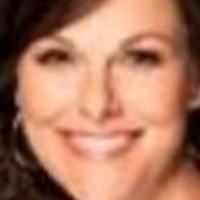
Age group: age 21-30